Hikaru Aoyama

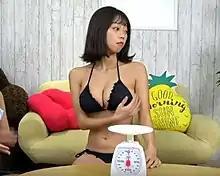
Hikaru Aoyama in 2019.

is a Japanese gravure idol and "tarento". She is represented by the talent agency 01familia.